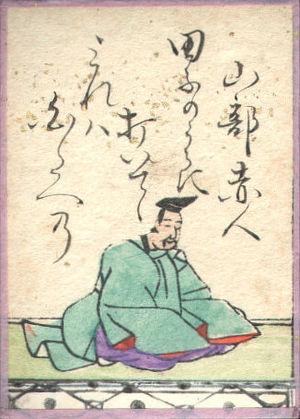
Le Ogura hyakunin isshu est une célèbre compilation de poèmes classiques japonais. Ce nom peut aussi faire référence au jeu karuta qui se base sur ce fameux recueil.